Udine

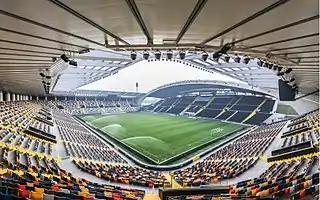
Serie A club Udinese Calcio play at the Stadio Friuli

The main football club in the city is Udinese Calcio, founded in 1896, who, as of 2023, have played in every Serie A season since the 1995–96 season. Their ground, the Stadio Friuli, was a venue at the 1990 FIFA World Cup and will host the 2025 UEFA Super Cup.